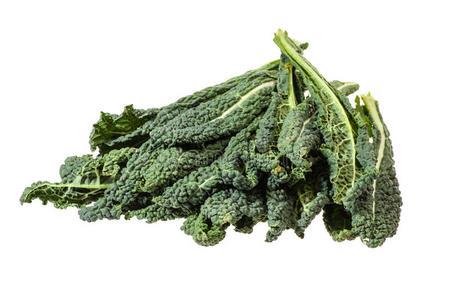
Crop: unknown
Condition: cabbage